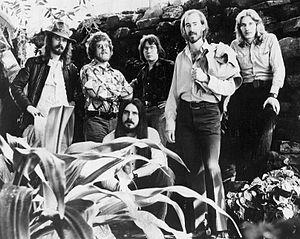
Amazing Rhythm Aces est un groupe de country rock américain, originaire de Memphis, dans le Tennessee. Il est formé en 1974.